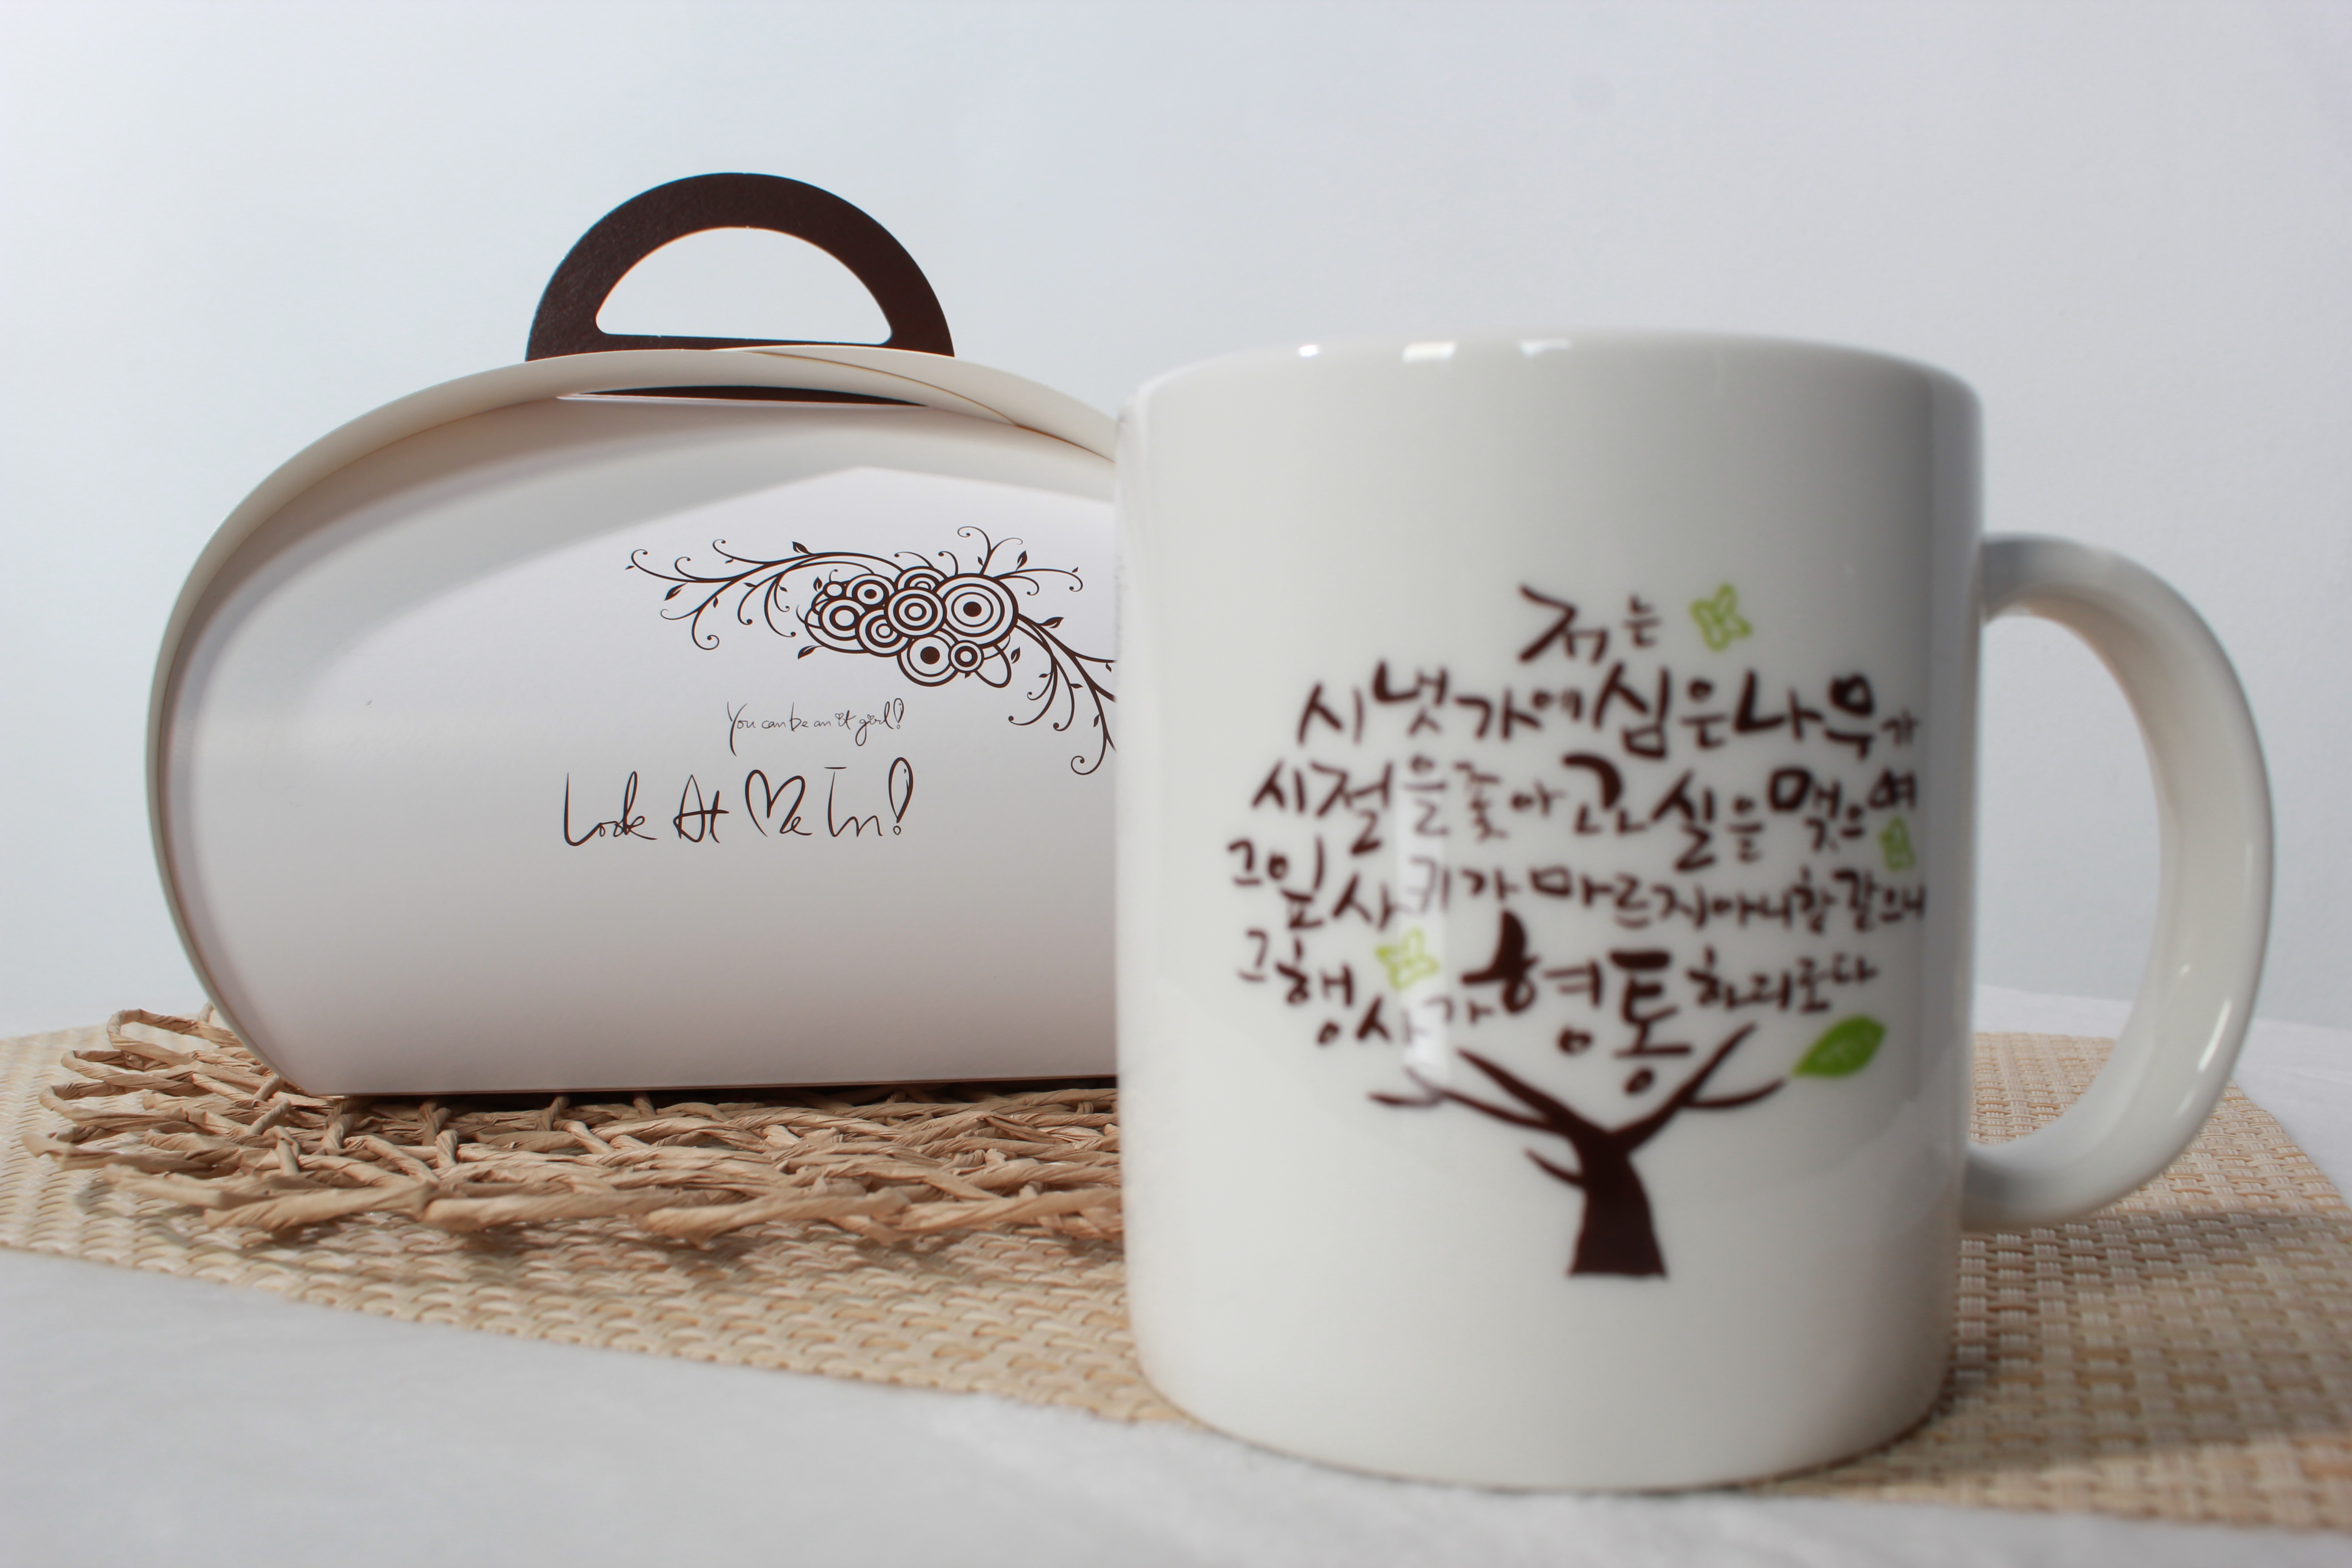
cup, ceramic, drink, box, mug, lighting, coffee cup, material, cookies, porcelain, packing, drinkware